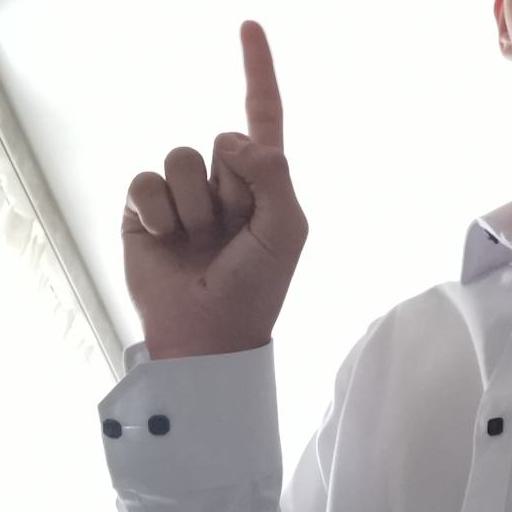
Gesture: one